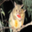
Label: possum